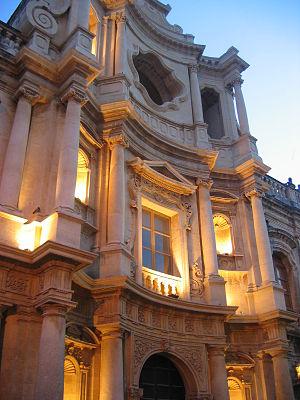
Le Val di Noto est le nom d'une aire géographique dominée par les monts Hybléens située dans le sud-est de la Sicile.